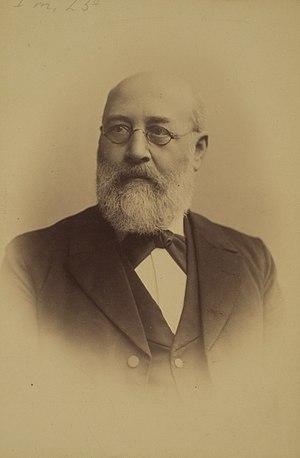
Adalbert Merx était un théologien protestant et orientaliste allemand, spécialiste mondial du syriaque.